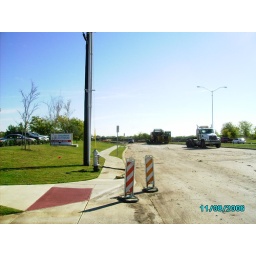
field near my house 4